Los Tres

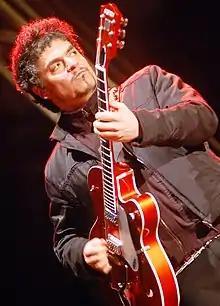
Ángel Parra Jr. in 2010

The origins of the band go back to the Concepción of 1982, when three friends from the Charles de Gaulle school, Álvaro Henríquez Petinelli, Roberto Titae Lindl Romero, and Francisco Molina Cornejo, decided to form the band "Dick Stones." Together with Gilles Marie, Rodolfo Lindl and Fernando Saavedra, they appeared in bars, universities and local events to sing songs by Elvis Presley, Chuck Berry and Gene Vincent. Later, Henriquez and Titae would join drummer Andrés Valdovinos to form the band Escalimetros.